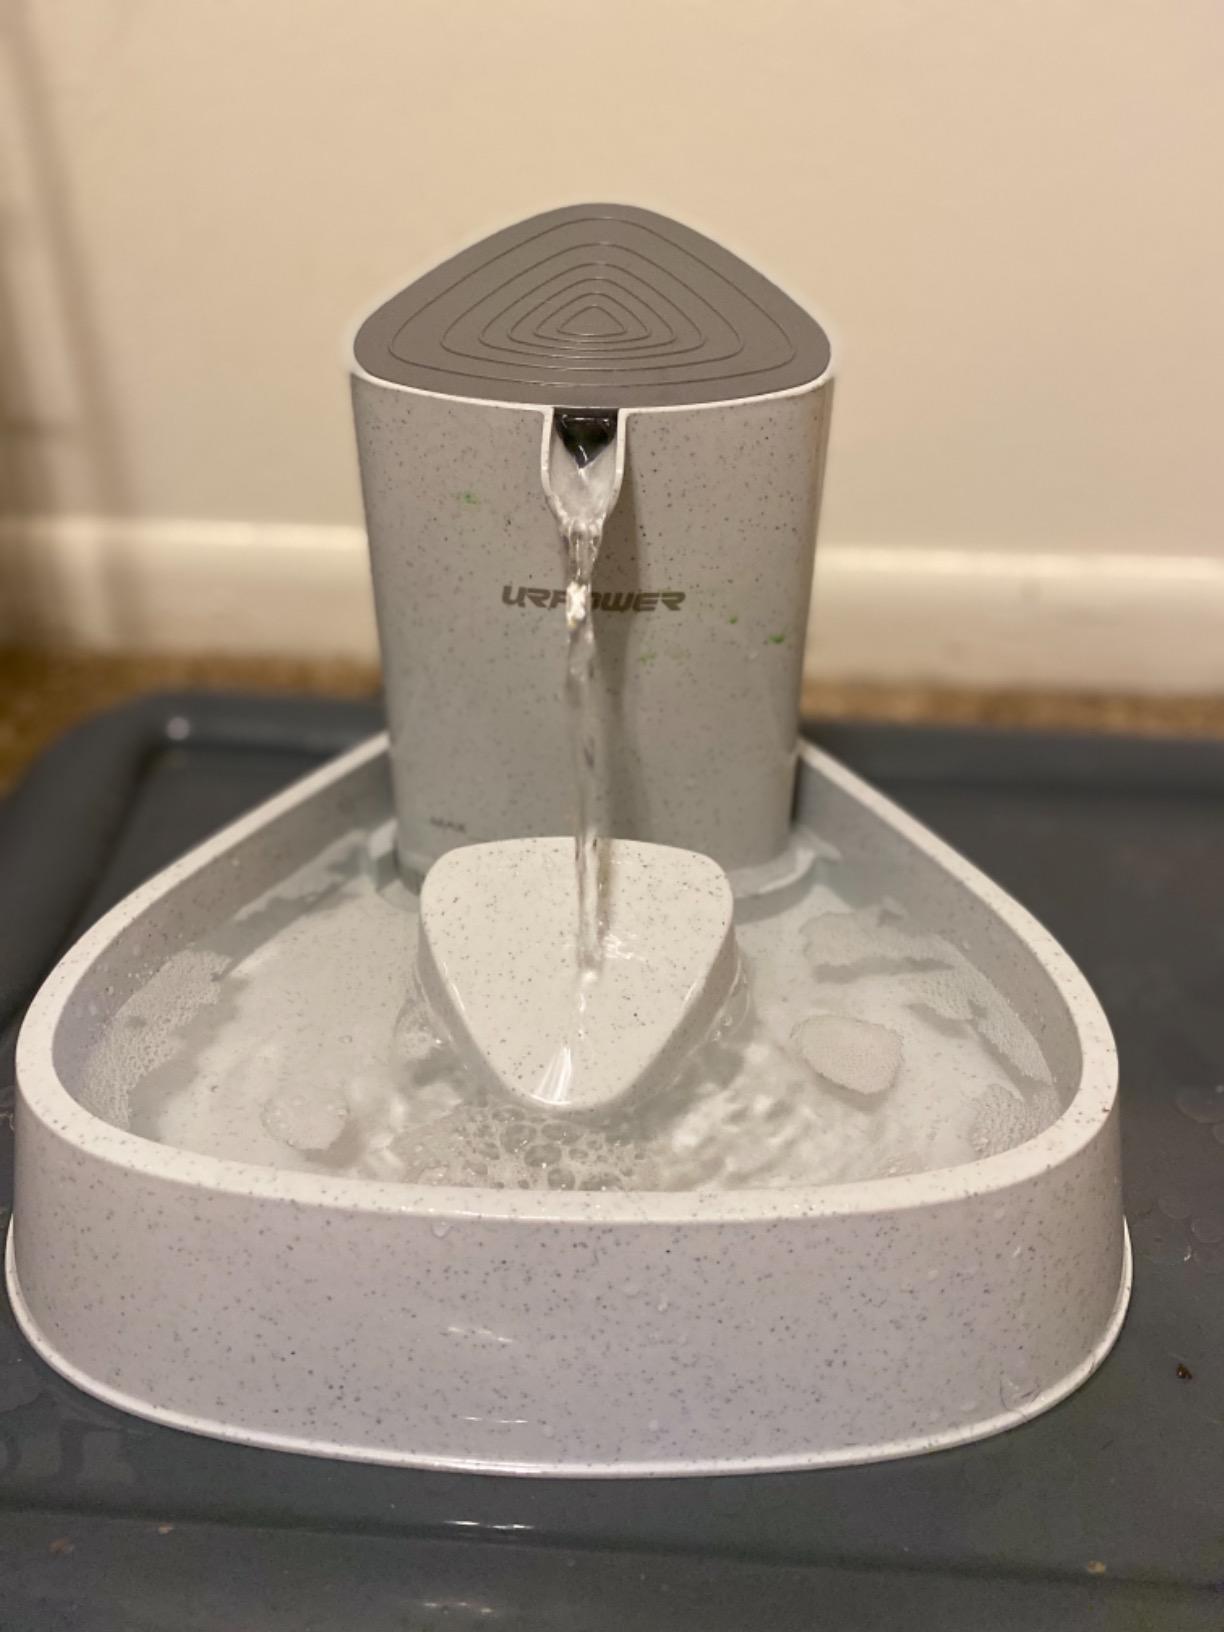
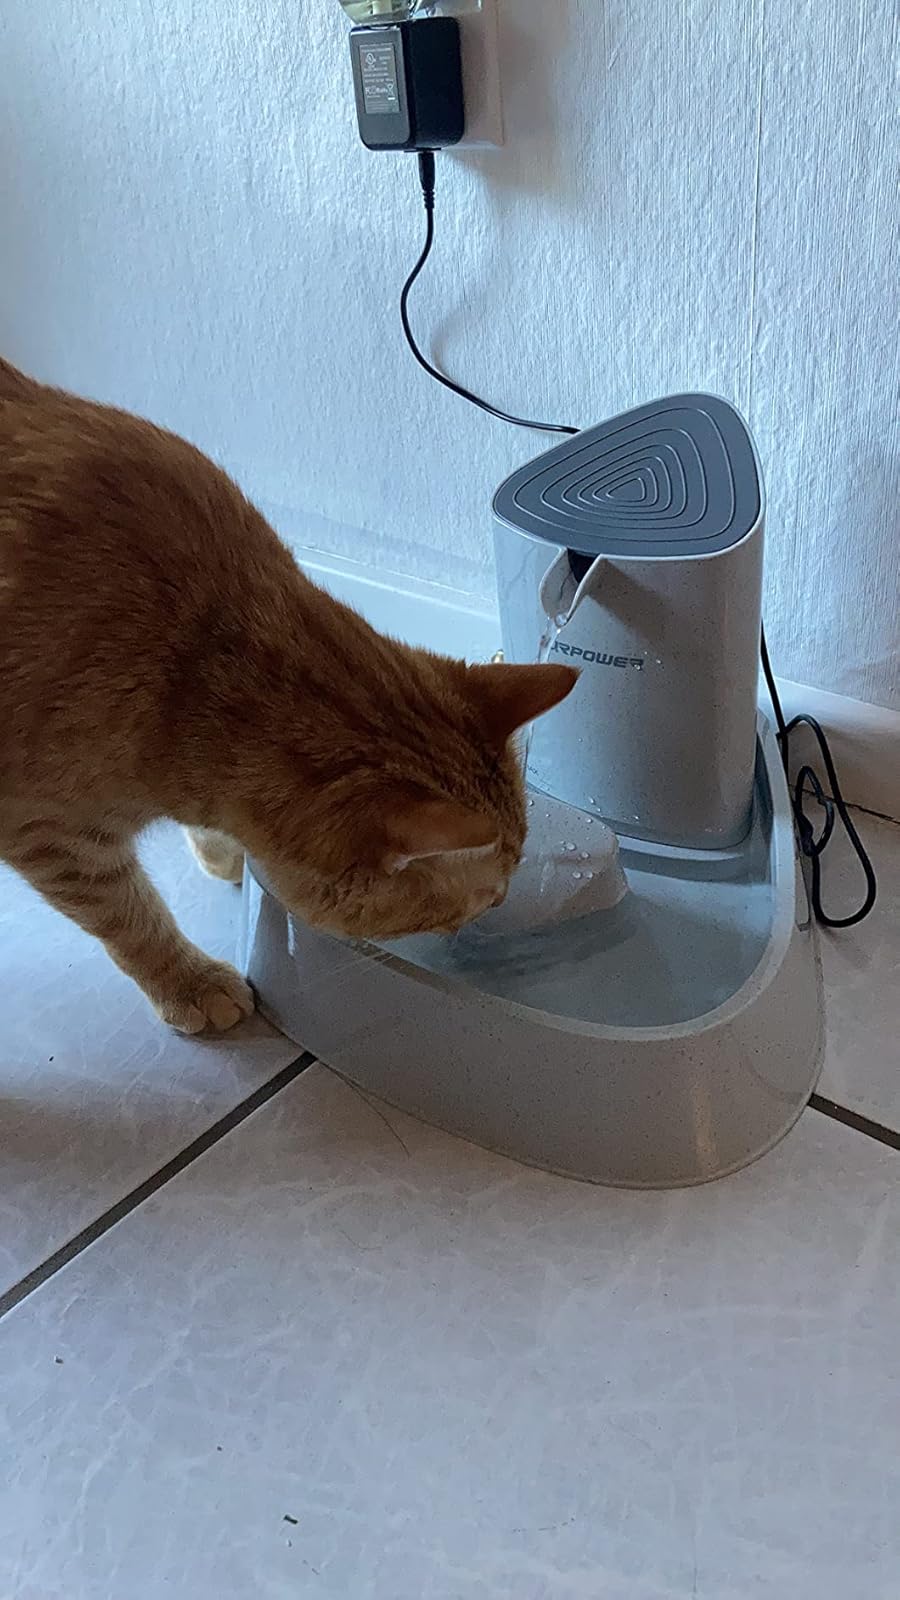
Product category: items_bowl
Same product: yes